Charles Pakenham Buchanan

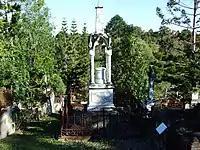
Monument at the burial site of Charles Pakenham Buchanan at Brisbane's Toowong Cemetery.

He had four sons (John Pakenham Buchanan, Reginald Patrick Pakenham Buchanan, Joseph MacKenzie Pakenham Buchanan and Hilary Packenham Buchanan) and 2 daughters (Marie Packenham Buchanan and Jean Jessie Pakenham Buchanan).